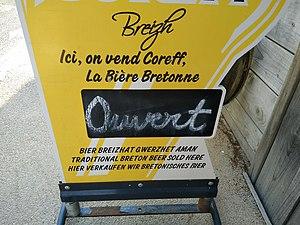
Panneau devant un bar à Quimiac (Loire-Atlantique) indiquant